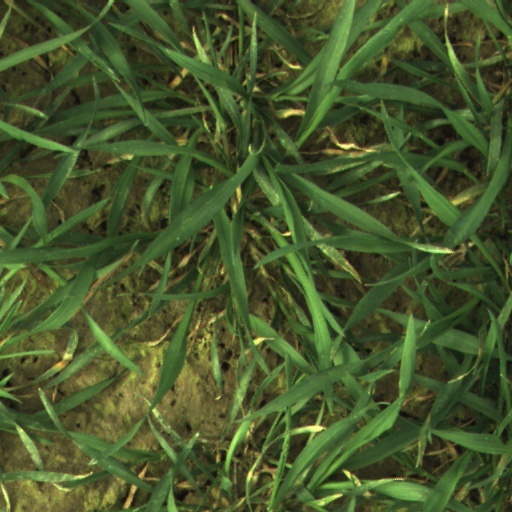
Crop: wheat